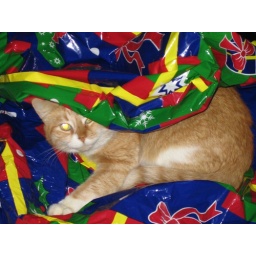
Finn makes herself at home in a giant Christmas wrapping bag (Christmas 2005).